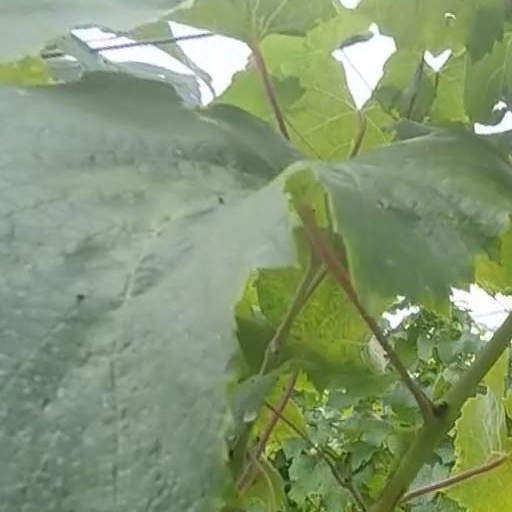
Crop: grape